Charles G. Johnson

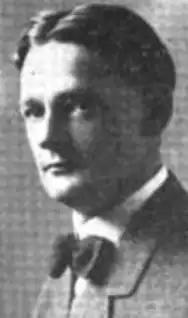
Johnson 1915

From 1913 to 1921, Johnson served as California State Superintendent of Weights and Measures. Elected as California state treasurer in 1923, he was the longest-serving state treasurer. Johnson was forced to resign on October 31, 1956, after stories, which were started by A. Ronald Button who assumed the position of Treasurer after Johnson, alleging that Johnson was funnelling state funds into personal loans; none of which was proving. He was a member of the California Republican Party.